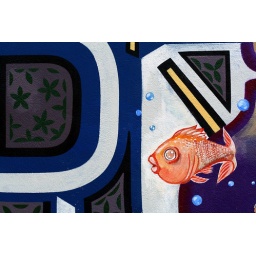
I saw this mural on the wall of a building in Ithaca NY in July 2007